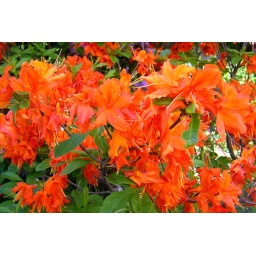
4 - orange flowers in Mom's garden